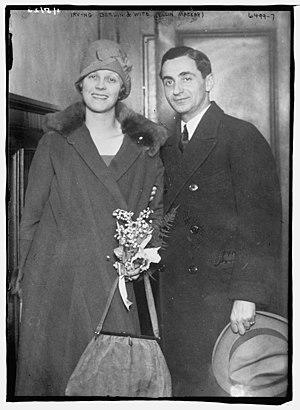
White Christmas est une chanson de Noël écrite au début des années 1940 par le compositeur américain Irving Berlin d'origine russe. Elle est vite devenue un classique du genre, comptant des centaines de reprises.